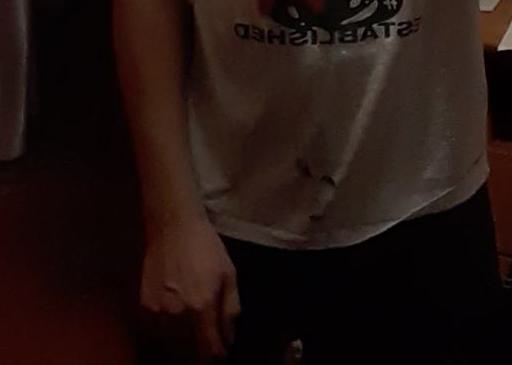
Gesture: no_gesture